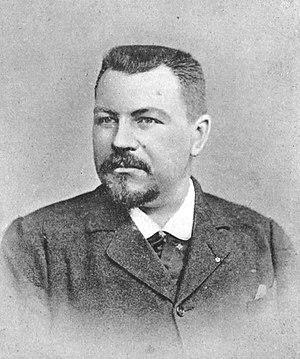
""Paul Ginisty, critique littéraire et dramatique, directeur du Théâtre national de l'Odéon, membre de l'Association syndicale professionnelle des journalistes républicains français, officier de la Légion d'honneur""."
Paul Ginisty est un écrivain, chroniqueur et journaliste français.